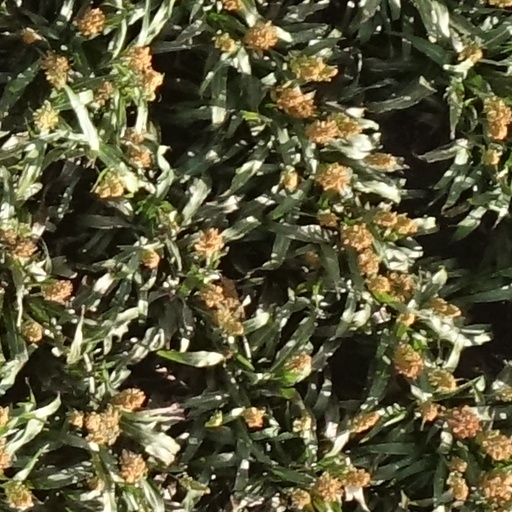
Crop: sorghum